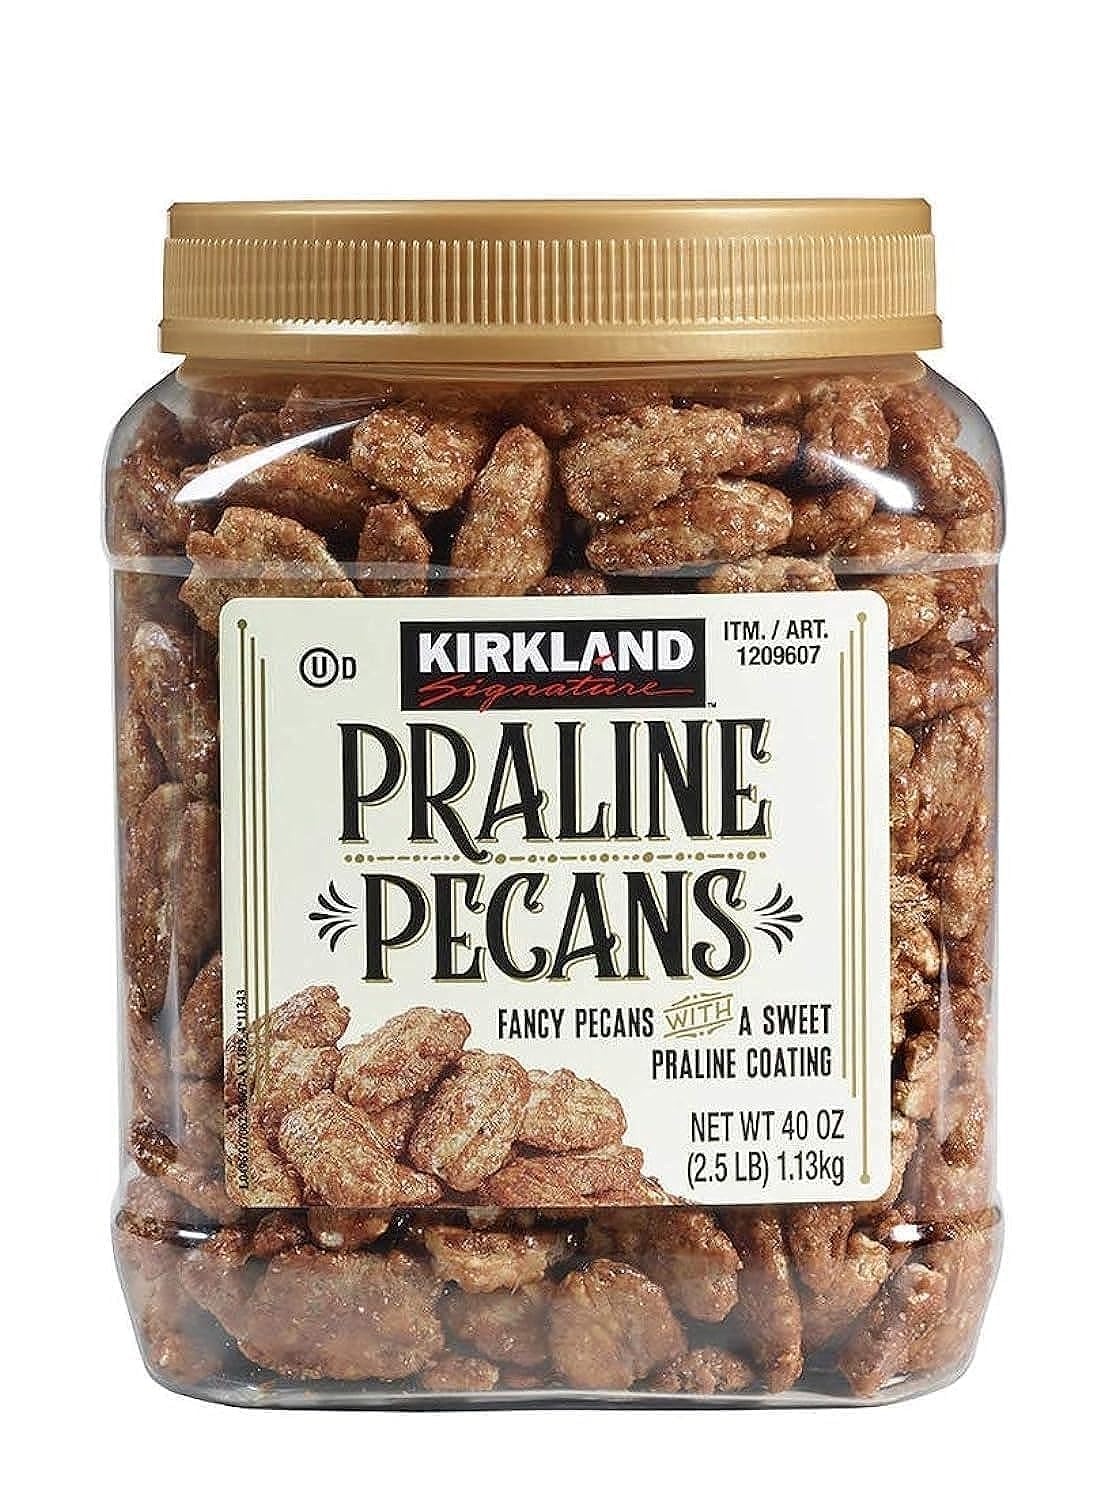
Item Name: KIRKLAND SIGNATURE Praline Pecans 2.5lb
Bullet Point: Kirkland praline pecans 2. 5lb
Value: 40.0
Unit: Ounce

Price: 16.99